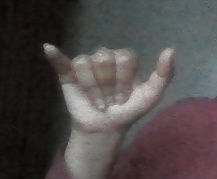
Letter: ya